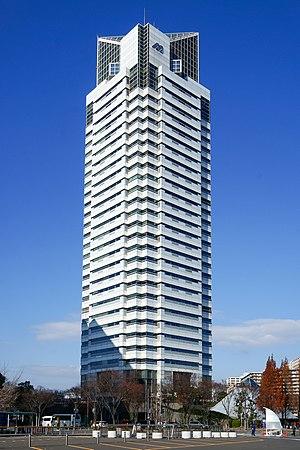
Le Mizuno Crystal Building appelé aussi Mizuno Crysta est un gratte-ciel construit dans l'arrondissement Suminoe-ku à Osaka en 1992. Il mesure 147 mètres de hauteur.